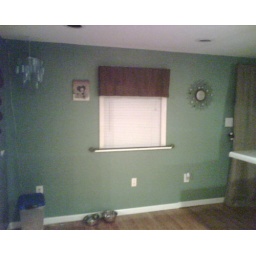
Eventually my kitchen table will go in the corner. The opposing wall is the same color as the lamp.